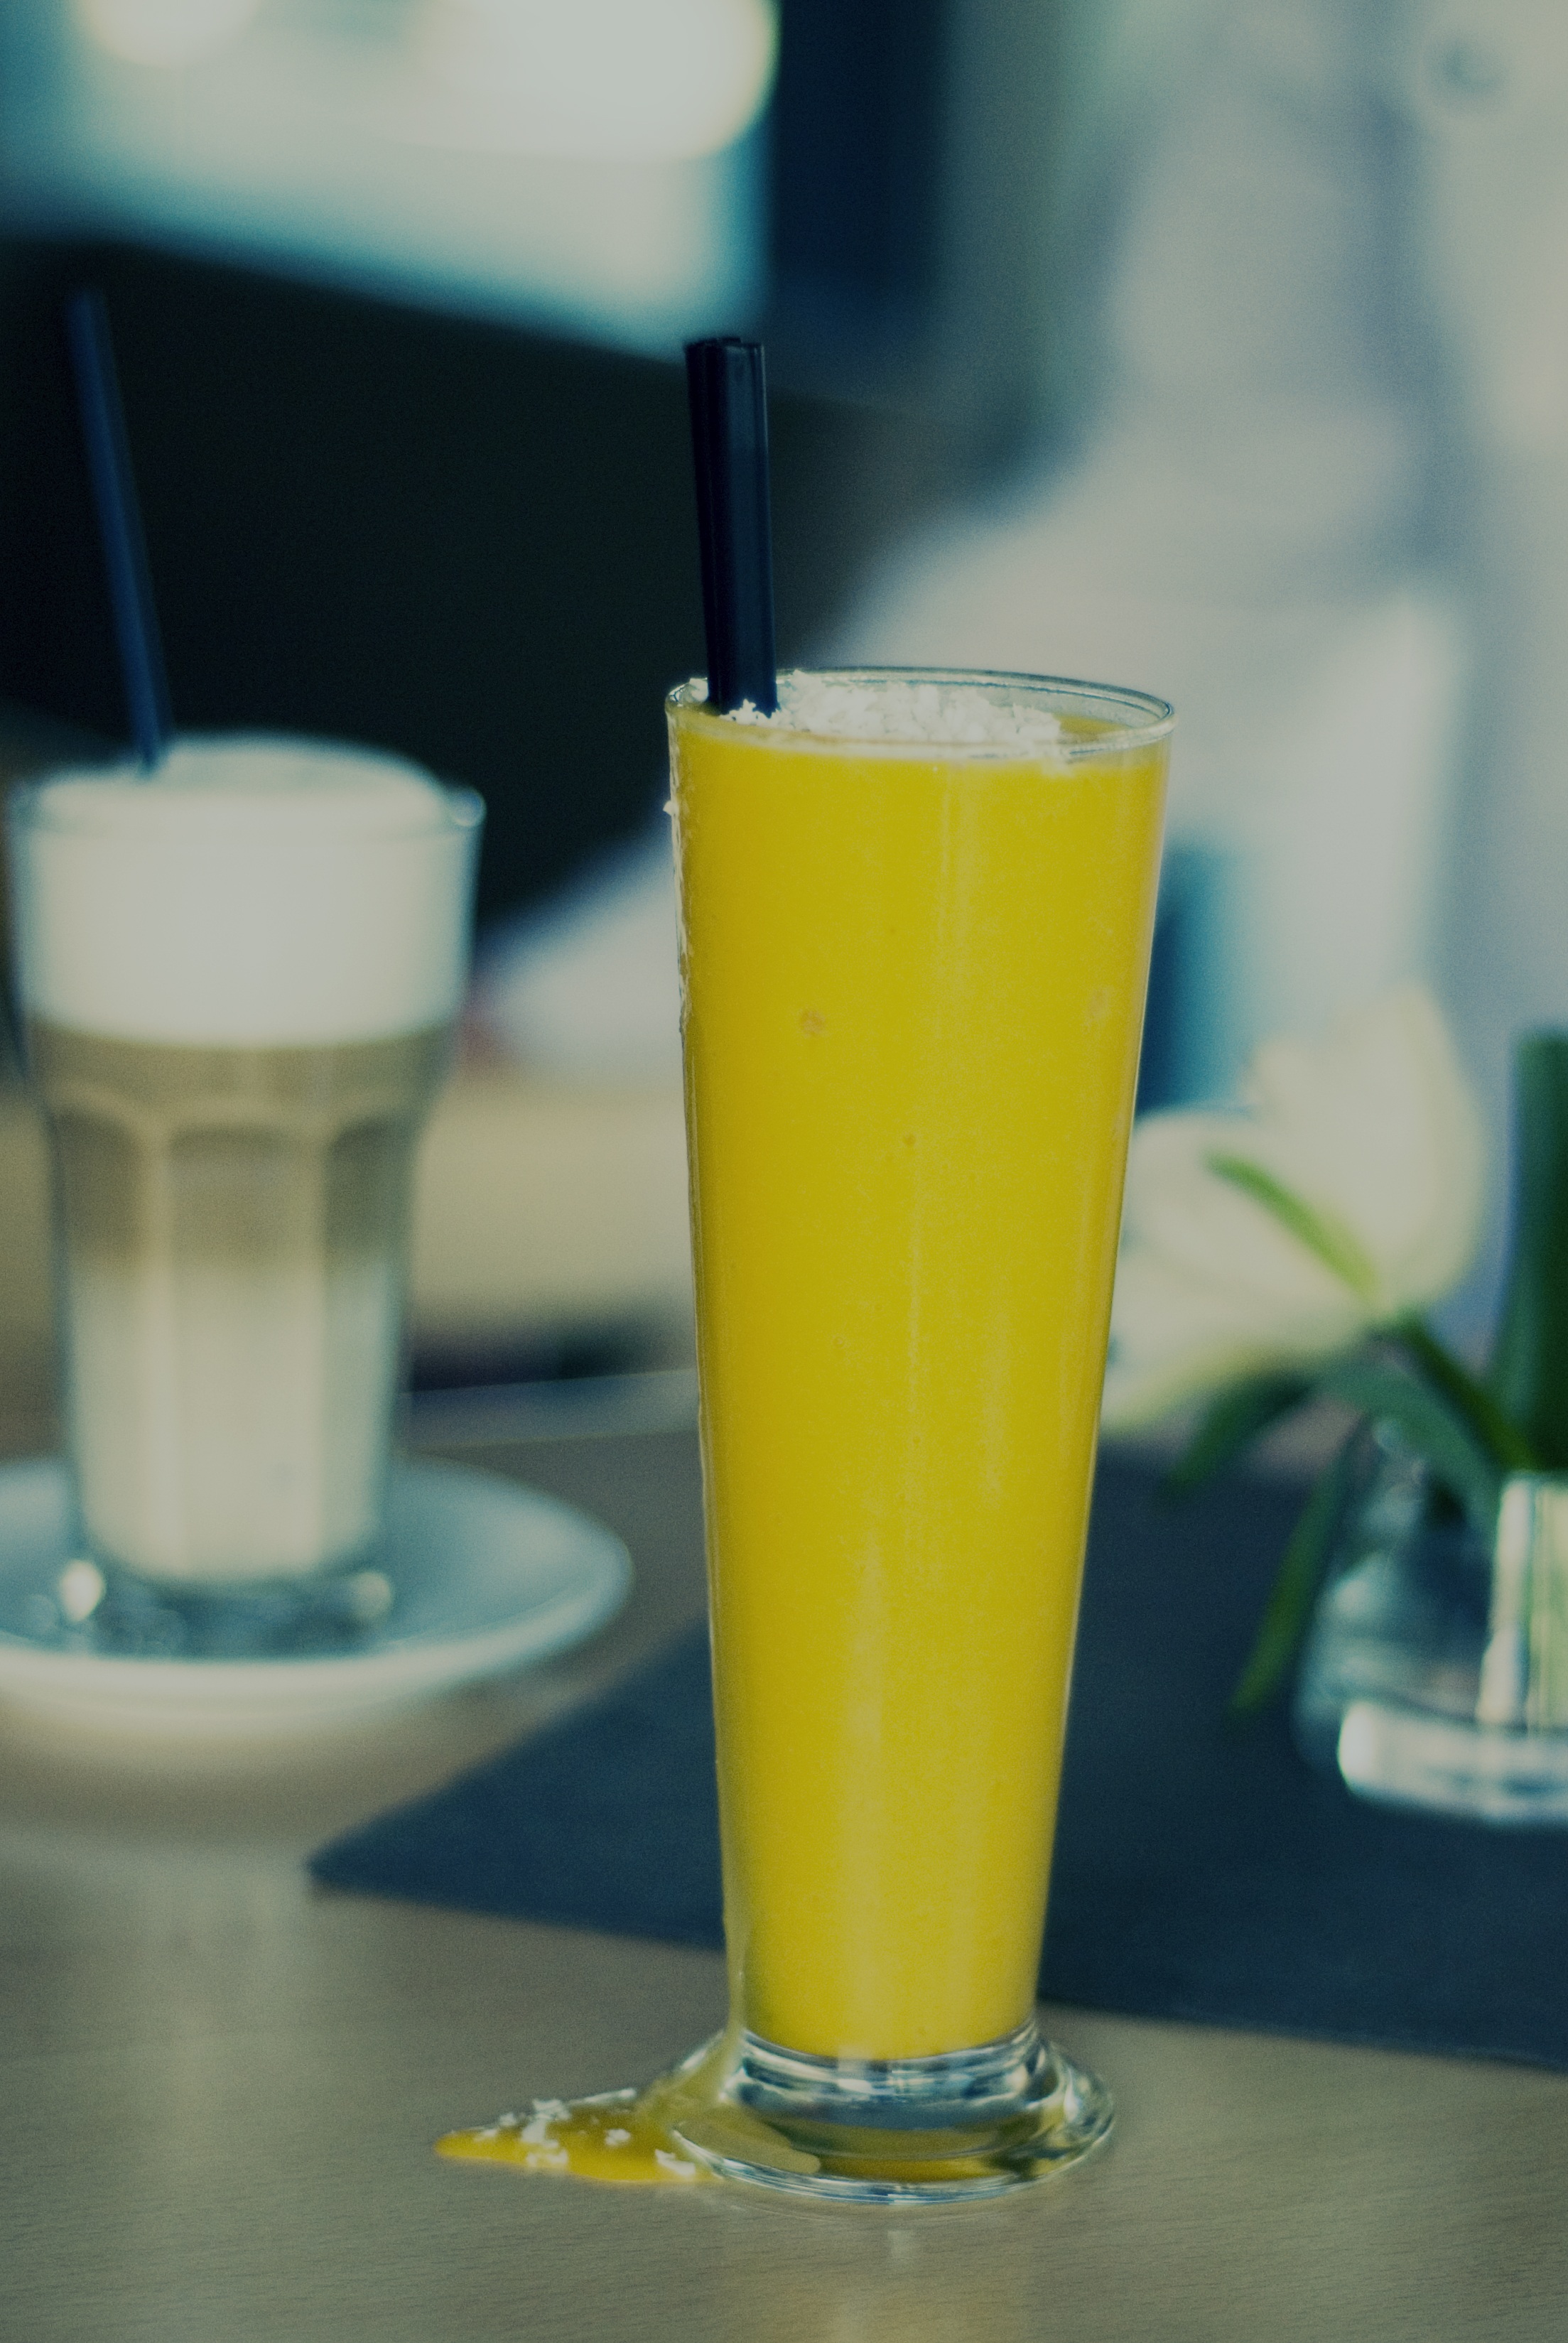
coffee, restaurant, bar, latte, food, produce, drink, breakfast, cocktail, smoothie, juice, drinks, liqueur, flavor, the drink, milkshake, lassi